Jiichirō Matsumoto

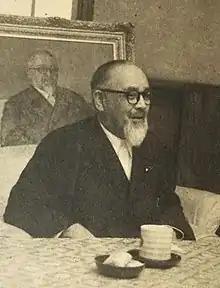
Matsumoto in 1954

In March 1922, the National Levellers' Society, or Suiheisha, was founded in Kyoto as Japan's first nationwide organization for Buraku liberation. News of the organization spread quickly, and in July 1922, Matsumoto spoke about it at a meeting in Fukuoka. He rapidly became the central figure of the movement in Kyushu, and on 1 May 1923, he organized the founding conference of the Kyushu Suiheisha, which was attended by over 2,000 people. He was elected its leader. However, he was arrested just before the conference and held for 62 days in connection with a violent clash between the Matsumoto-gumi and a rival construction company that had resulted in a death. Although he was not present at the incident, he was held as the "boss" responsible for his employees' actions. This experience solidified his "five vows": to renounce drinking, smoking, women, wearing ties, and gambling.